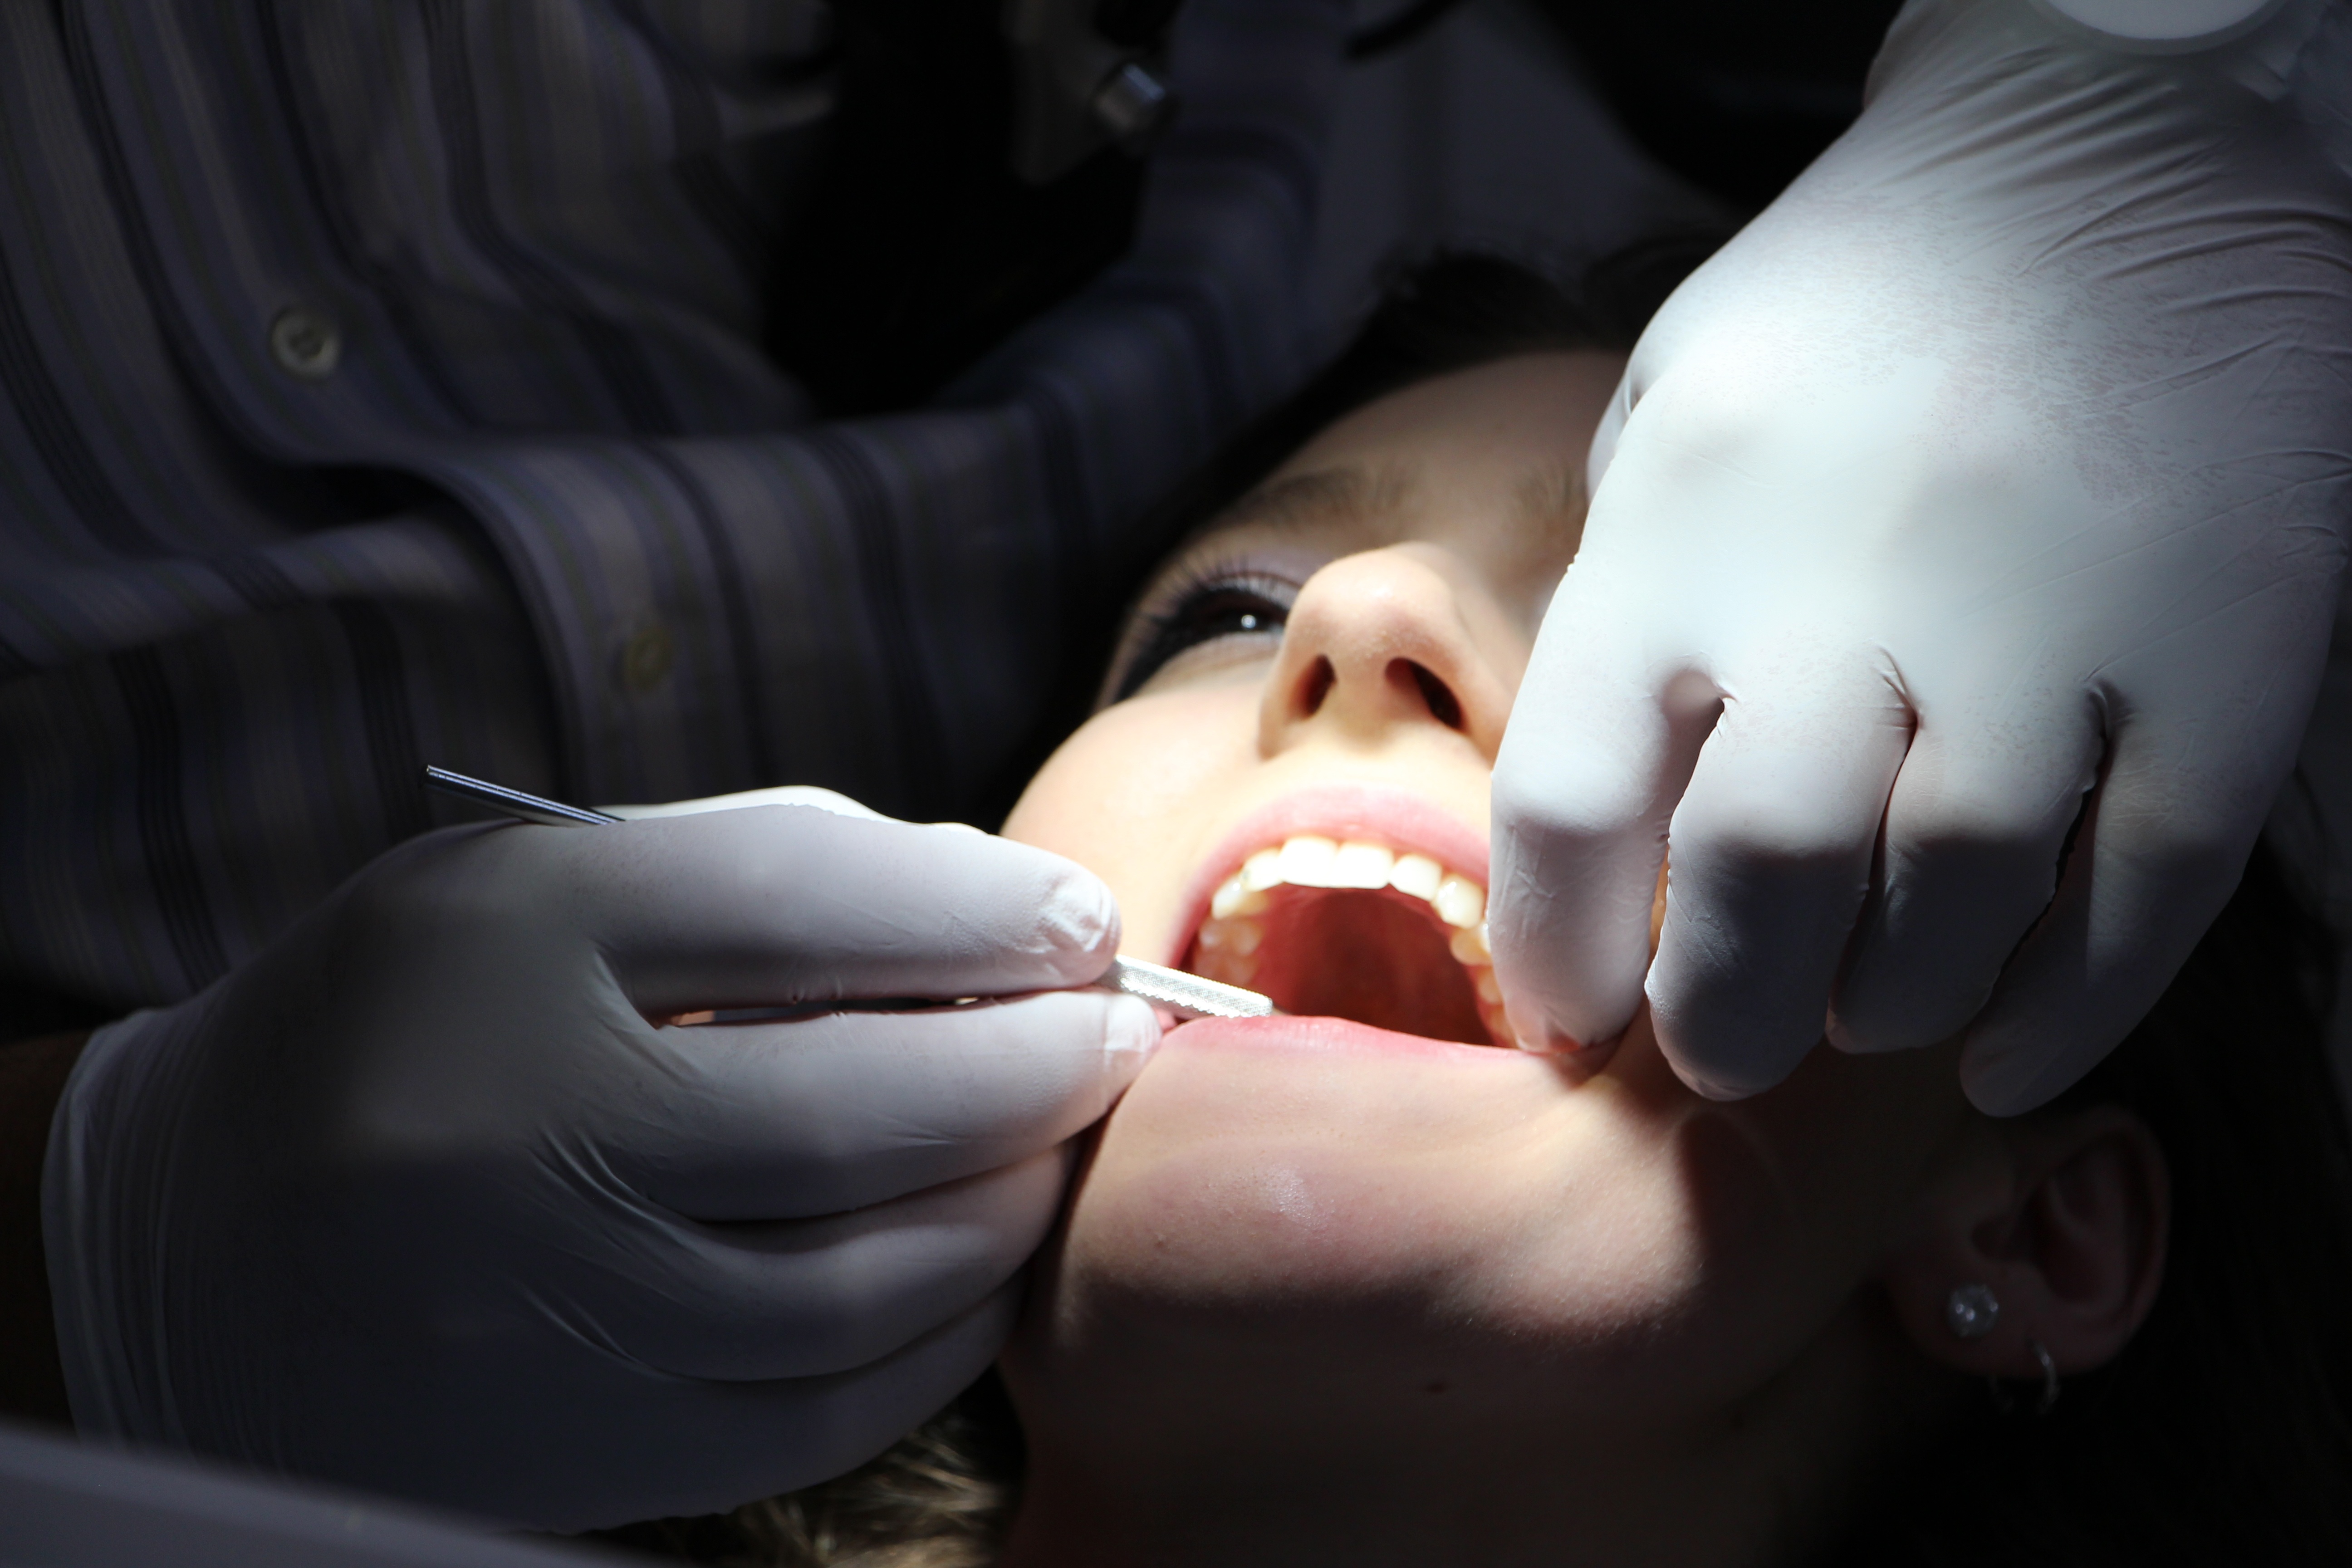
hand, person, leg, finger, child, black, facial expression, mouth, close up, dentist, human body, nose, infant, eye, organ, tooth, emotion, interaction, zahnarztpraxis, treat teeth, dental instruments, brushing teeth, sense, dentist equipment, tooth doctor, repairing teeth, dental intervention, tooth grinding instruments, zahnbohraufsatz, zahnreinigung, dental repairs, catching teeth